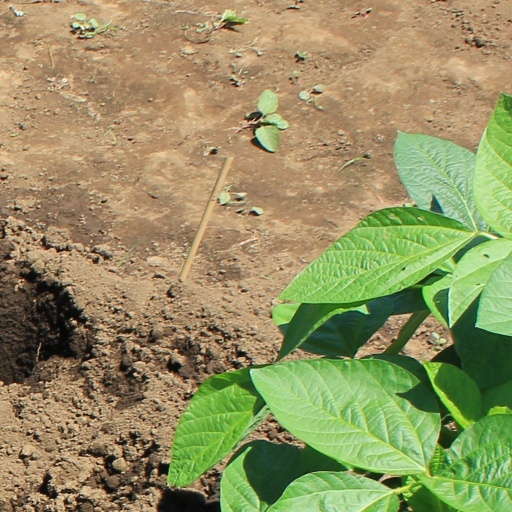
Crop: soybean